Painting of a Panic Attack

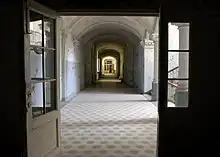
The Beelitz-Heilstätten hospital complex was used as the setting for the "Woke Up Hurting" music video.

Frightened Rabbit announced the details of their then-upcoming album, including the title, track listing, and release date, on 19 February 2016. As part of the announcement, the first track from "Painting of a Panic Attack", "Death Dream", was made available for streaming the same day. The lead single and music video from the album, "Get Out", was released two weeks later, on 2 March 2016. The video, directed by Greg Davenport, depicts two women falling in love in Kyiv. Hutchison described the song as "about that person to whom you are completely addicted". He added, "I think Greg's video reflects this sentiment beautifully, the literal push and pull of an intense but destructive love." Monaghan told "Transmission Glasgow" that they chose to release "Death Dream" and "Get Out" first "so people have been reassured hopefully by the first one [...] and then saw that things are a bit different with the second one".